Battle of Tewkesbury

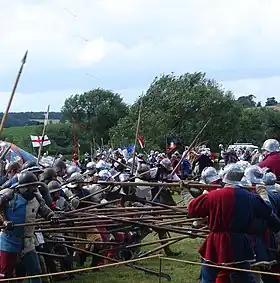
Arrows fly at a battle re-enactment at the Tewkesbury Medieval Festival in 2009

Every year the battle is re-enacted on the second whole weekend in July at the Tewkesbury Medieval Festival. The event (founded in 1984) is one of the largest events of its kind in Europe, attracting enthusiasts from all over the world.